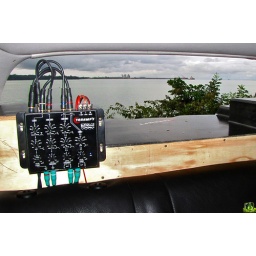
in the black cat